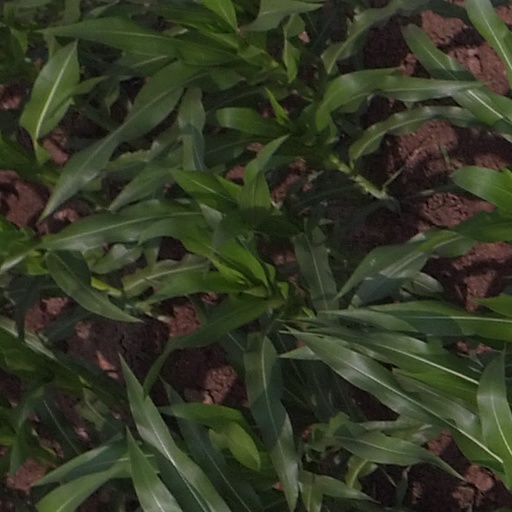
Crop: maize; corn